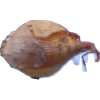
Label: onion